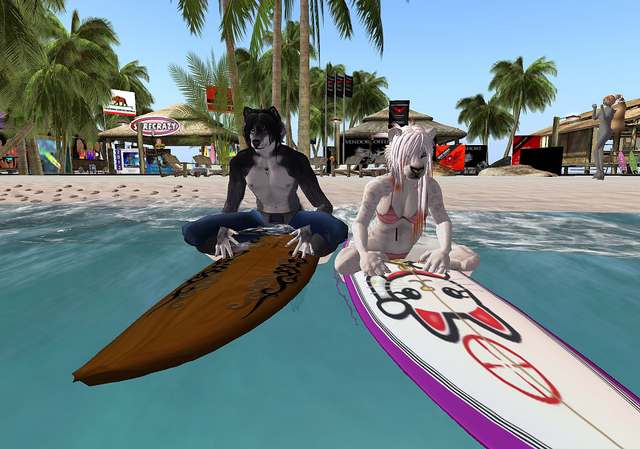
user: Given an image and a question. Answer the question in a short answer. Question: What animal is on the left? Short Answer:
assistant: dog